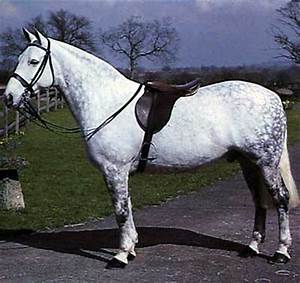
Label: horse